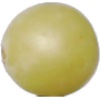
Label: Grape White 2